Dugald Semple

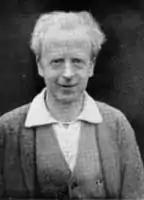
Semple

Dugald Patterson McDougall Semple (7 February 1884 – 19 January 1964) was a Scottish advocate of simple living and animal welfare, naturalist, prolific author, and fruitarian. He is sometimes credited with co-founding the vegan movement in 1944 (with Dorothy and Donald Watson and other friends) without using the term "vegan".